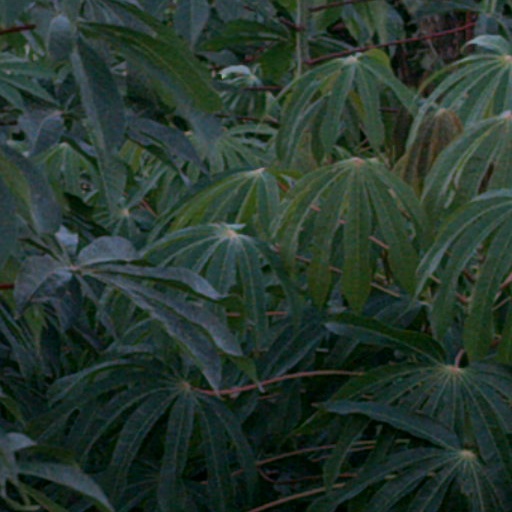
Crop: cassava